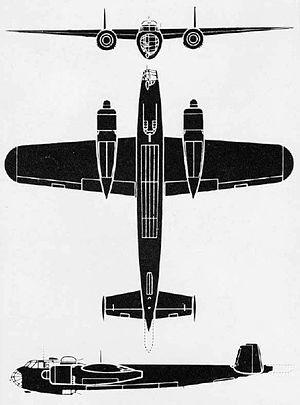
Le Dornier Do 217 est un avion militaire utilisé par la Luftwaffe au cours de la Seconde Guerre mondiale